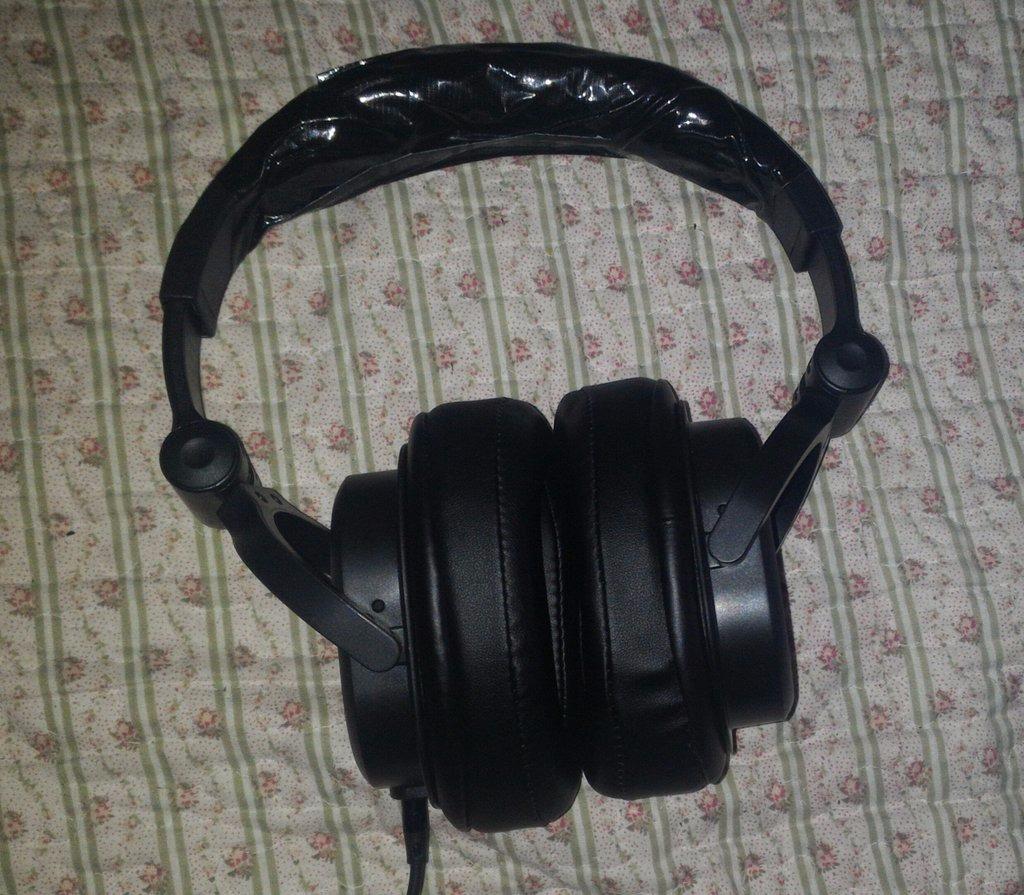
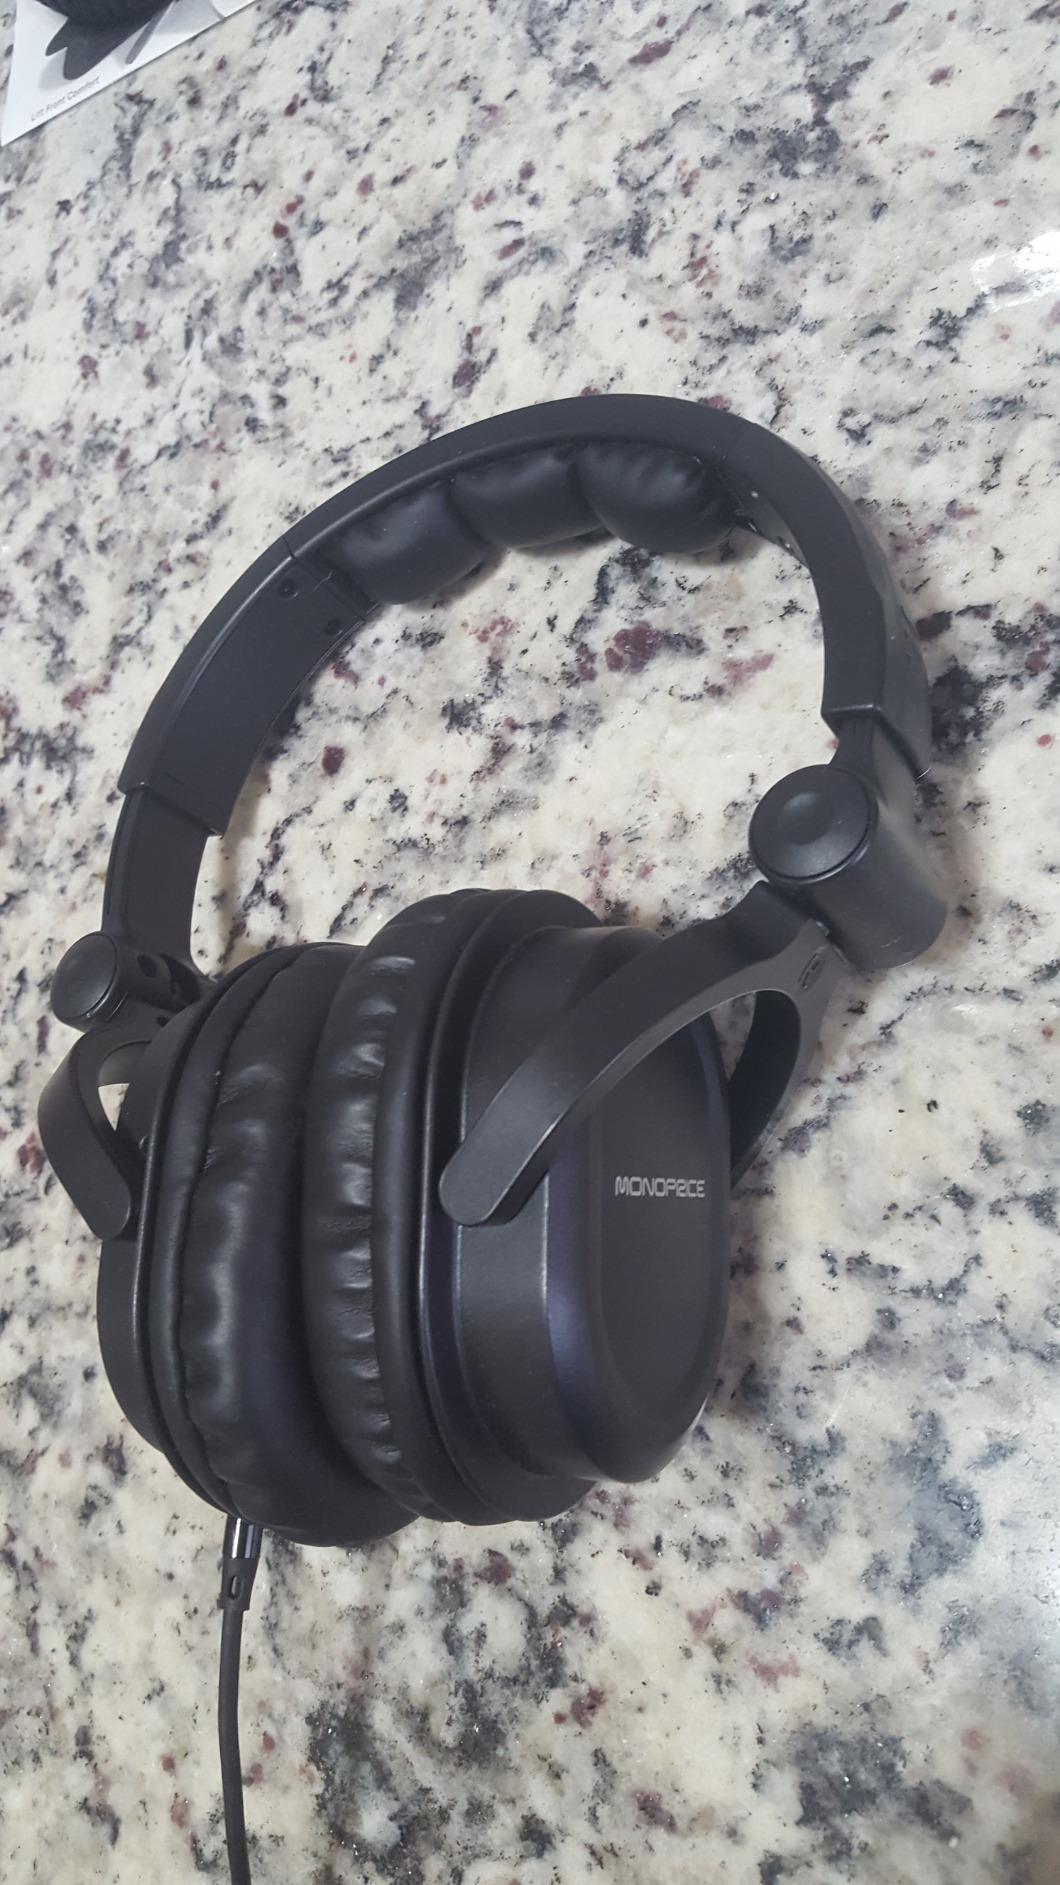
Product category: headphones
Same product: yes